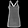
Label: T - shirt / top